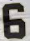
Number: 6